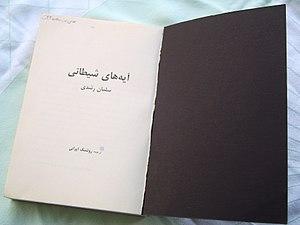
Les Versets sataniques est le quatrième roman de Salman Rushdie, publié en 1988, et pour lequel il a reçu la même année le prix Whitbread. Le 14 février 1989, l'ayatollah Khomeini a publié une fatwa de mort contre lui en mettant en cause son œuvre, ce qui l'a forcé à entrer dans la clandestinité.